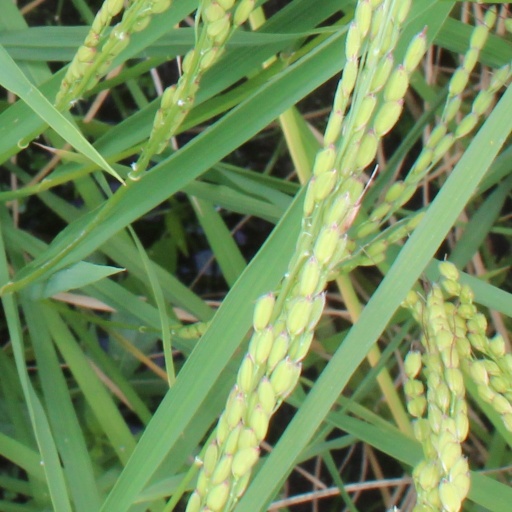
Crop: rice